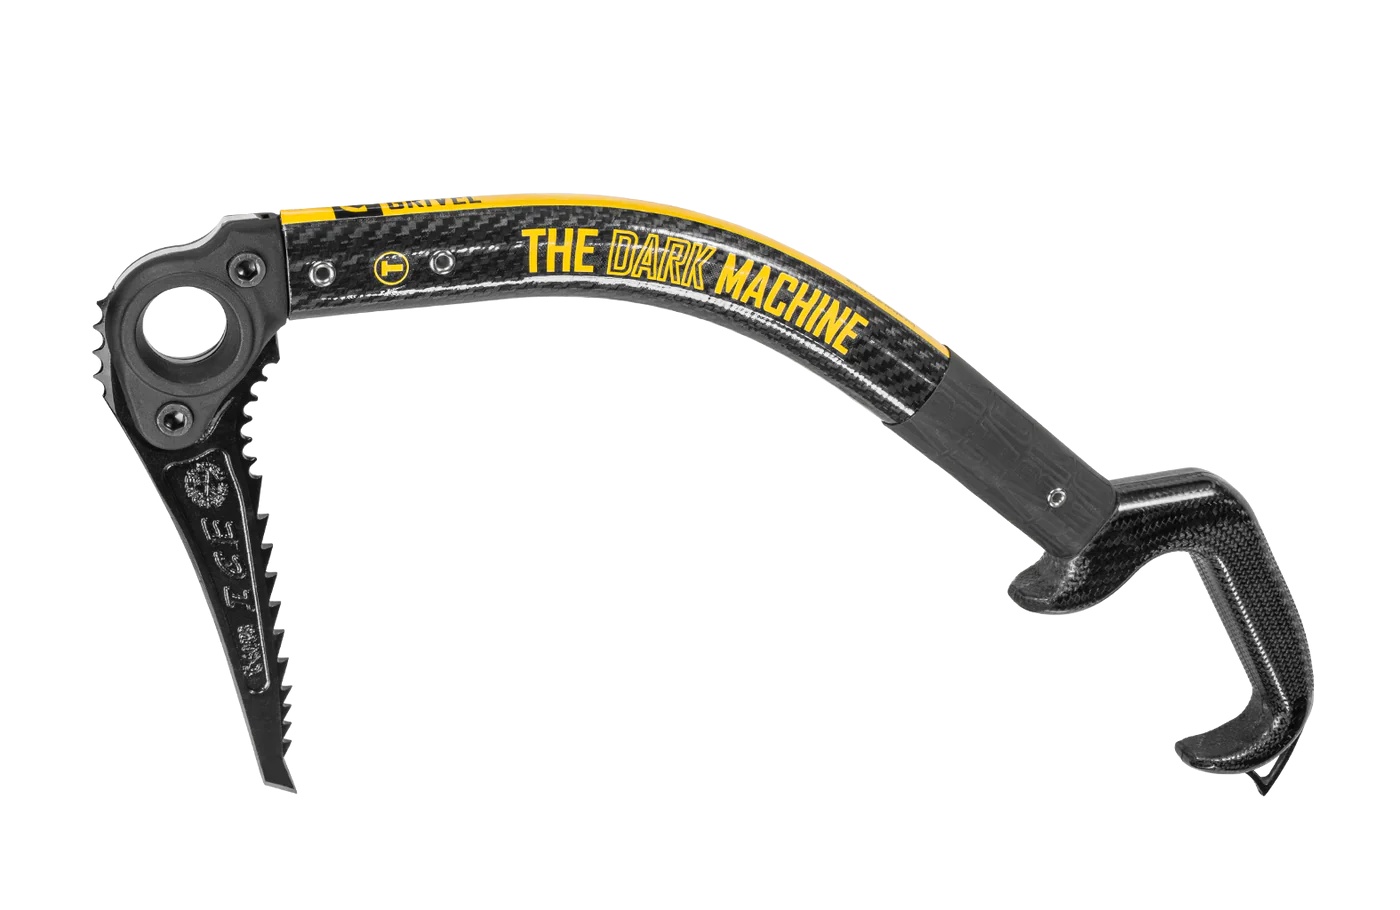
THE DARK MACHINE
Brand: Grivel
Das ultimative Eisgerät kombiniert die modernsten Technologien und Materialien. Designed für die bestmögliche Performance. Dieses exzellente, aggressive Eisgerät wurde für Eis- und Mixed Klettern entwickelt. Es verfügt über einen G-Bone Schaft, einem Griff völlig aus Carbon der in einen stabilen Stahl Dorn endet und einem Kopf, der sich mit der gesamten Bandbreite des Vario Klingen System inklusive Hämmer und Schaufel ausstatten lässt. Egal ob warm geschmiedete Hauen oder lasergeschnitten, das Vario Klingen System bietet das richtige Zubehör für alle Arten von Klettereien. Es wiegt nur unglaubliche 490 g und der Schwerpunkt des Eisgerätes liegt nur wenige cm unter dem Kopf. Dies ermöglicht trotz der Leichtigkeit ein Maximum an Stabilität. Zudem tragen die Rillen zum großartigen Handling des Eisgerätes bei. Aktivitäten: Eisklettern / Dry tooling / Technisches bergsteigen Materialien / Konstruktion / Technologien: Stahlklingen und Zubehör, Carbon-Verbundwelle, Vollcarbon-Griff, Stahlspitze Zertifizierung: CE EN 13089, Typ 2, UIAA 152 Empfohlene Klingen Ice Vario, Total Ice Vario, Total Dry Vario, Katana Ice Vario, Dry Plus, Ice Blade, Ice Plus Blade Gewicht: 490 g Länge: 49 cm
Category: Sporting Goods > Outdoor Recreation > Climbing > Ice Climbing Tools > Ice Climbing Axes